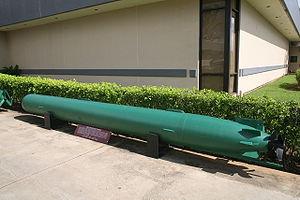
La torpille américaine Mark 45 ASTOR (pour Anti-Submarine TORpedo) était une arme des sous-marins de la fr:United States Navy en service entre 1963 et 1976. La torpille portait une charge nucléaire de 11 kilotonnes.
Le Mark 45 ASTOR fut une torpille nucléaire de l’US Navy conçue pour être tirée dans l'eau contre des sous-marins se déplaçant à haute vitesse et en grande profondeur. Mue par un moteur électrique, elle avait un diamètre de 48 cm, une longueur de 5,76 m et pesait 1 100 kg. La torpille pouvait se diriger en ligne droite vers une cible en surface ou être filoguidée vers un sous-marin. Elle avait une portée 5 à 8 miles. Elle transportait une ogive nucléaire W34. Son développement fut complété en 1960 et elle fut mise en service en 1963.